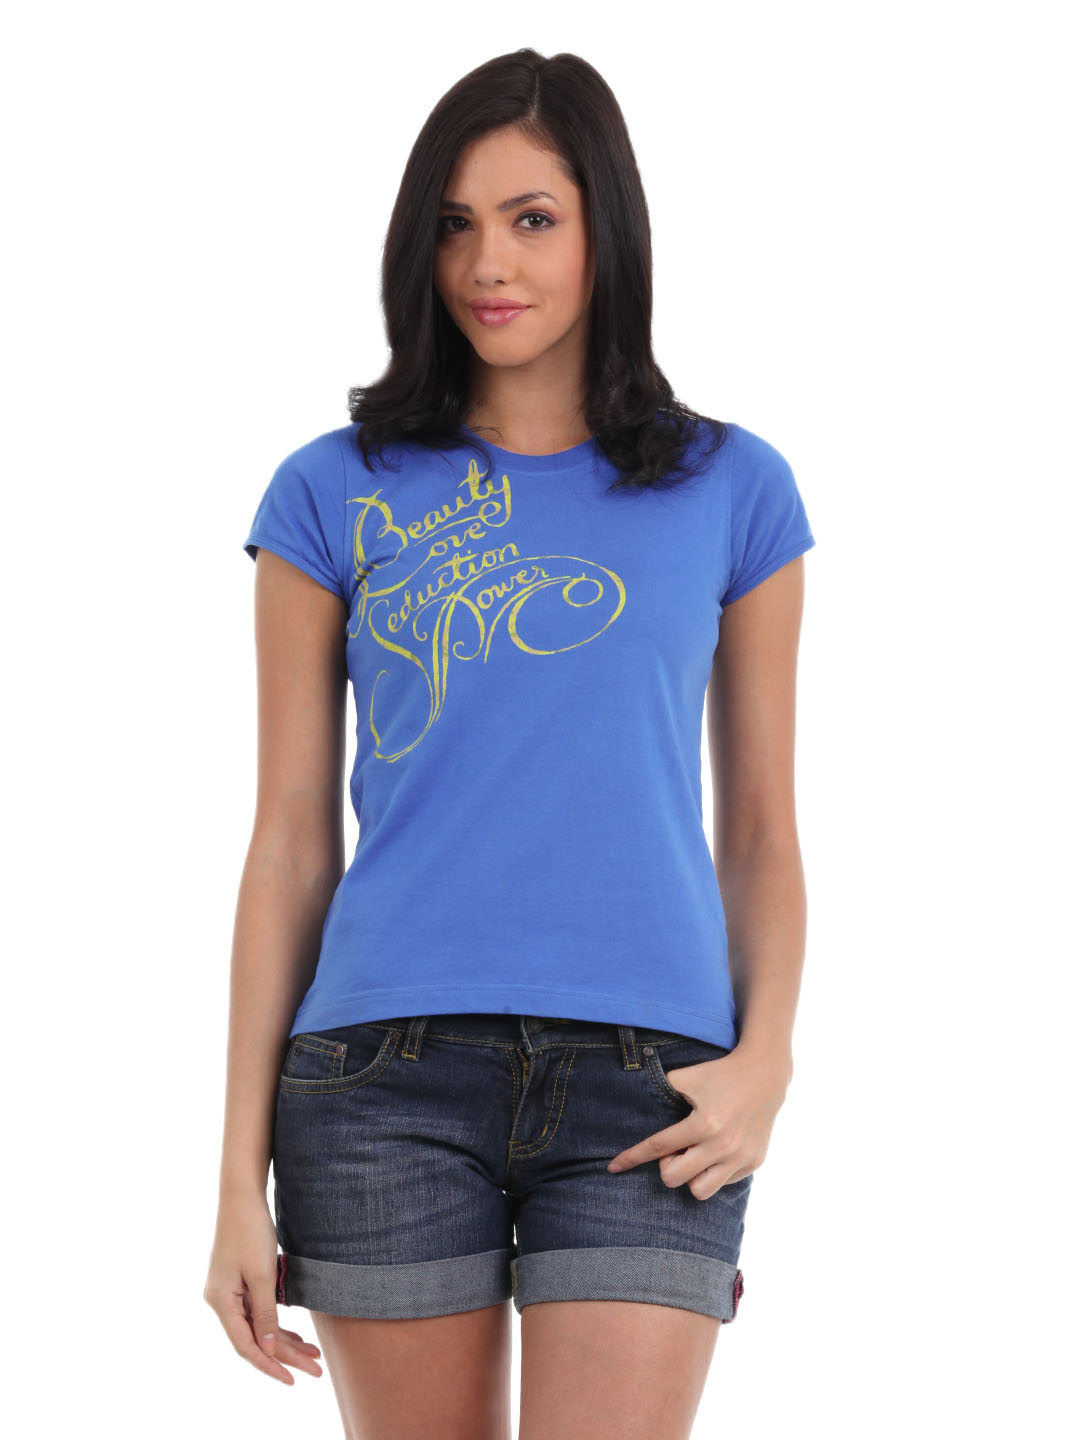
Myntra Women Blue T-shirt
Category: Apparel / Topwear / Tshirts
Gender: Women
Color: Blue
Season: Summer 2012
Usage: Casual